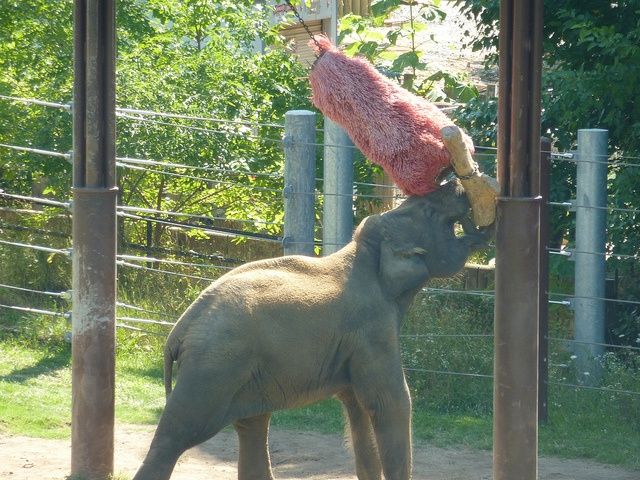
A small elephant pushing at a hanging object.
An elephant that is playing with an object that is hanging from above it.
A small elephant playing with a toy suspended from a wire.
A baby elephant in an enclosure plays with an object on a chain.
A small elephant playing with a hanging toy